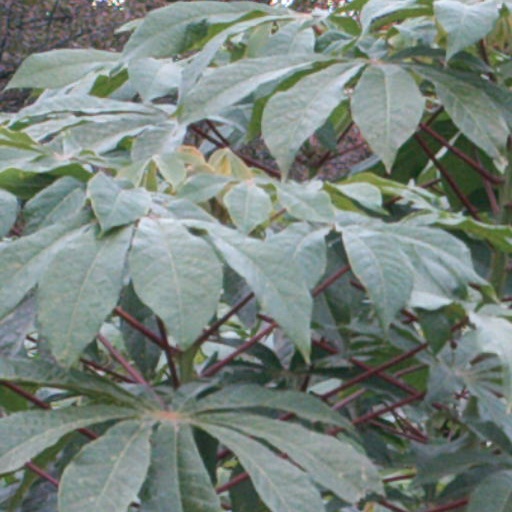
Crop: cassava